The Woman on Pier 13

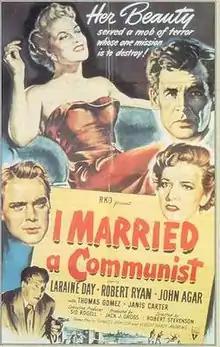
Theatrical release poster

The Woman on Pier 13 is a 1949 American film noir drama starring Laraine Day, Robert Ryan, and John Agar. Directed by Robert Stevenson, the picture previewed in Los Angeles and San Francisco in 1949 under the title I Married a Communist but, owing to poor polling among preview audiences, this was dropped prior to its 1950 release.